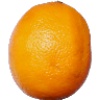
Label: lemon_meyer